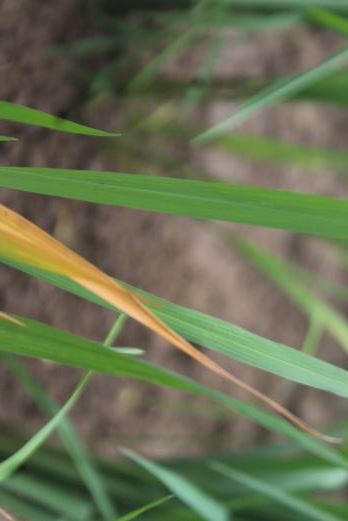
Disease: Tungro